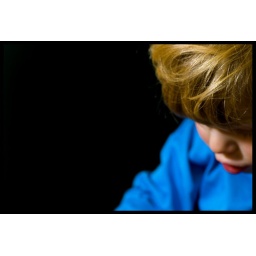
little boy in a blue shirt